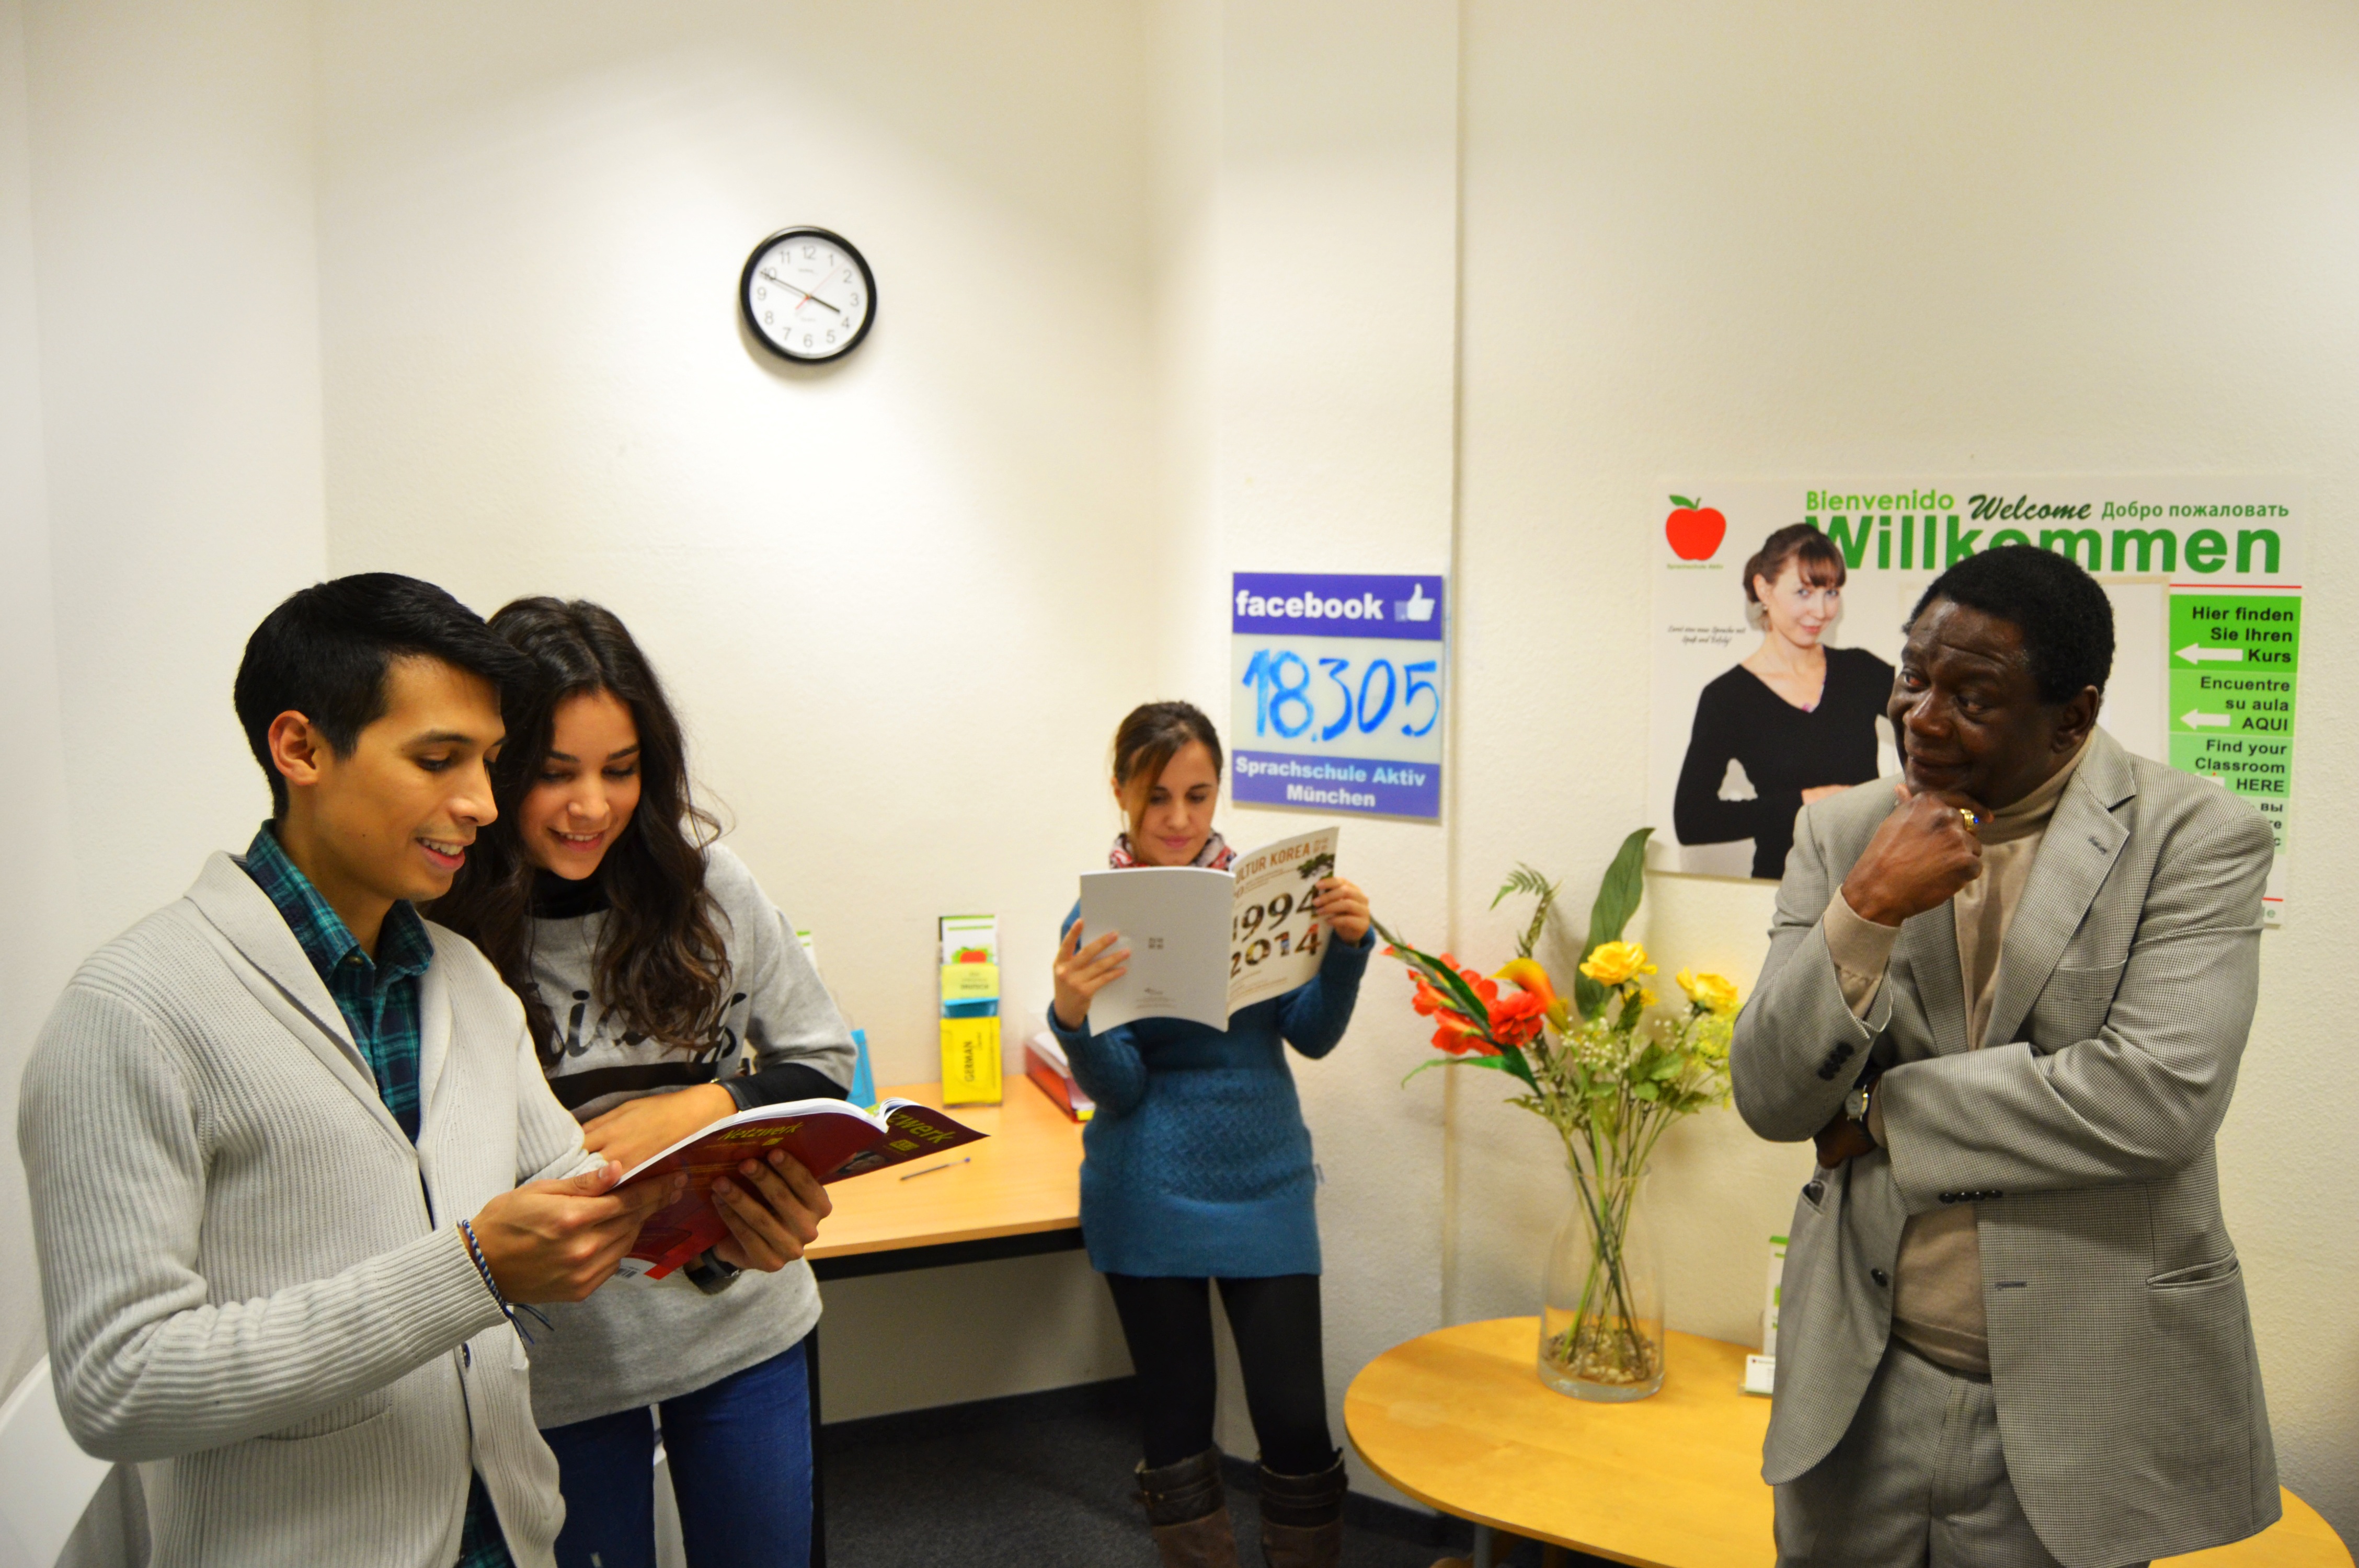
community, education, students, multicultural, academic conference, language school